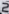
Number: 2